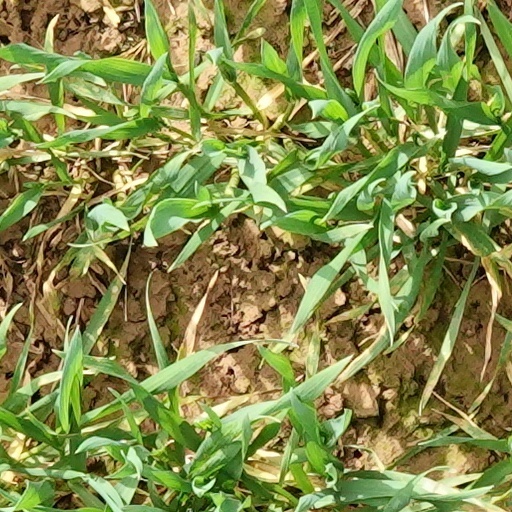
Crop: wheat